Roderick Miranda

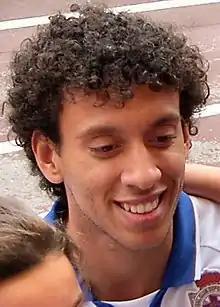
Roderick at his Deportivo presentation

Born in Odivelas, Roderick arrived in Benfica's youth academy in 2000 (aged nine), from Lisbon neighbours Odivelas. He was promoted to the first team nine years later after having played in all the youth ranks, and made his debut on 17 December 2009 in a dead rubber game in the group stage of the UEFA Europa League, featuring for the full 90 minutes of a 2–1 home win against AEK Athens. His only other appearance was on 13 January, in a 1–1 away draw with Vitória de Guimarães in the Taça da Liga round-robin.